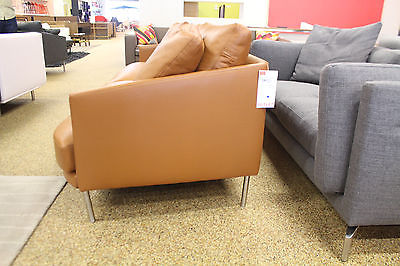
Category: sofa